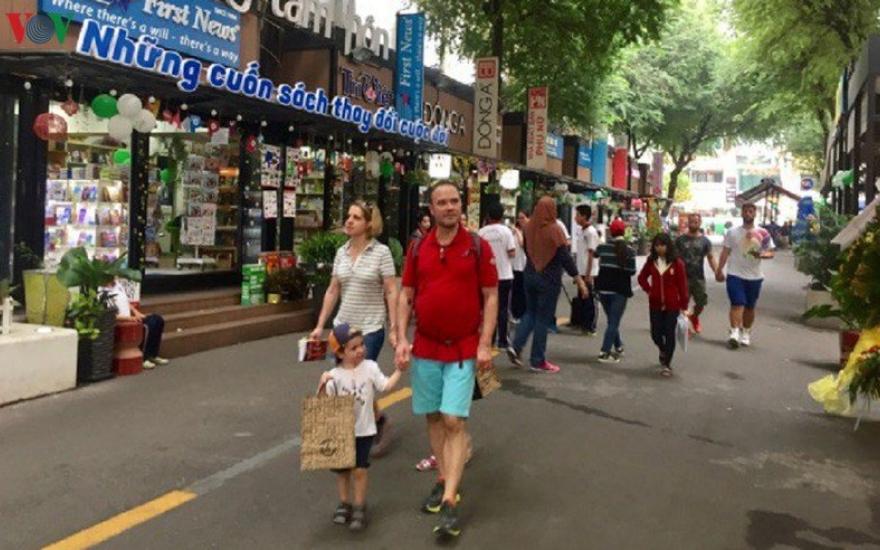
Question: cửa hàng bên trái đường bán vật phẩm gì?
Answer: cửa hàng bán sách